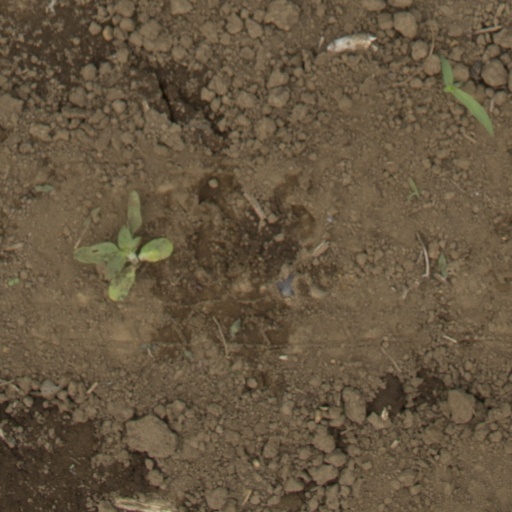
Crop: Jerusalem artichoke